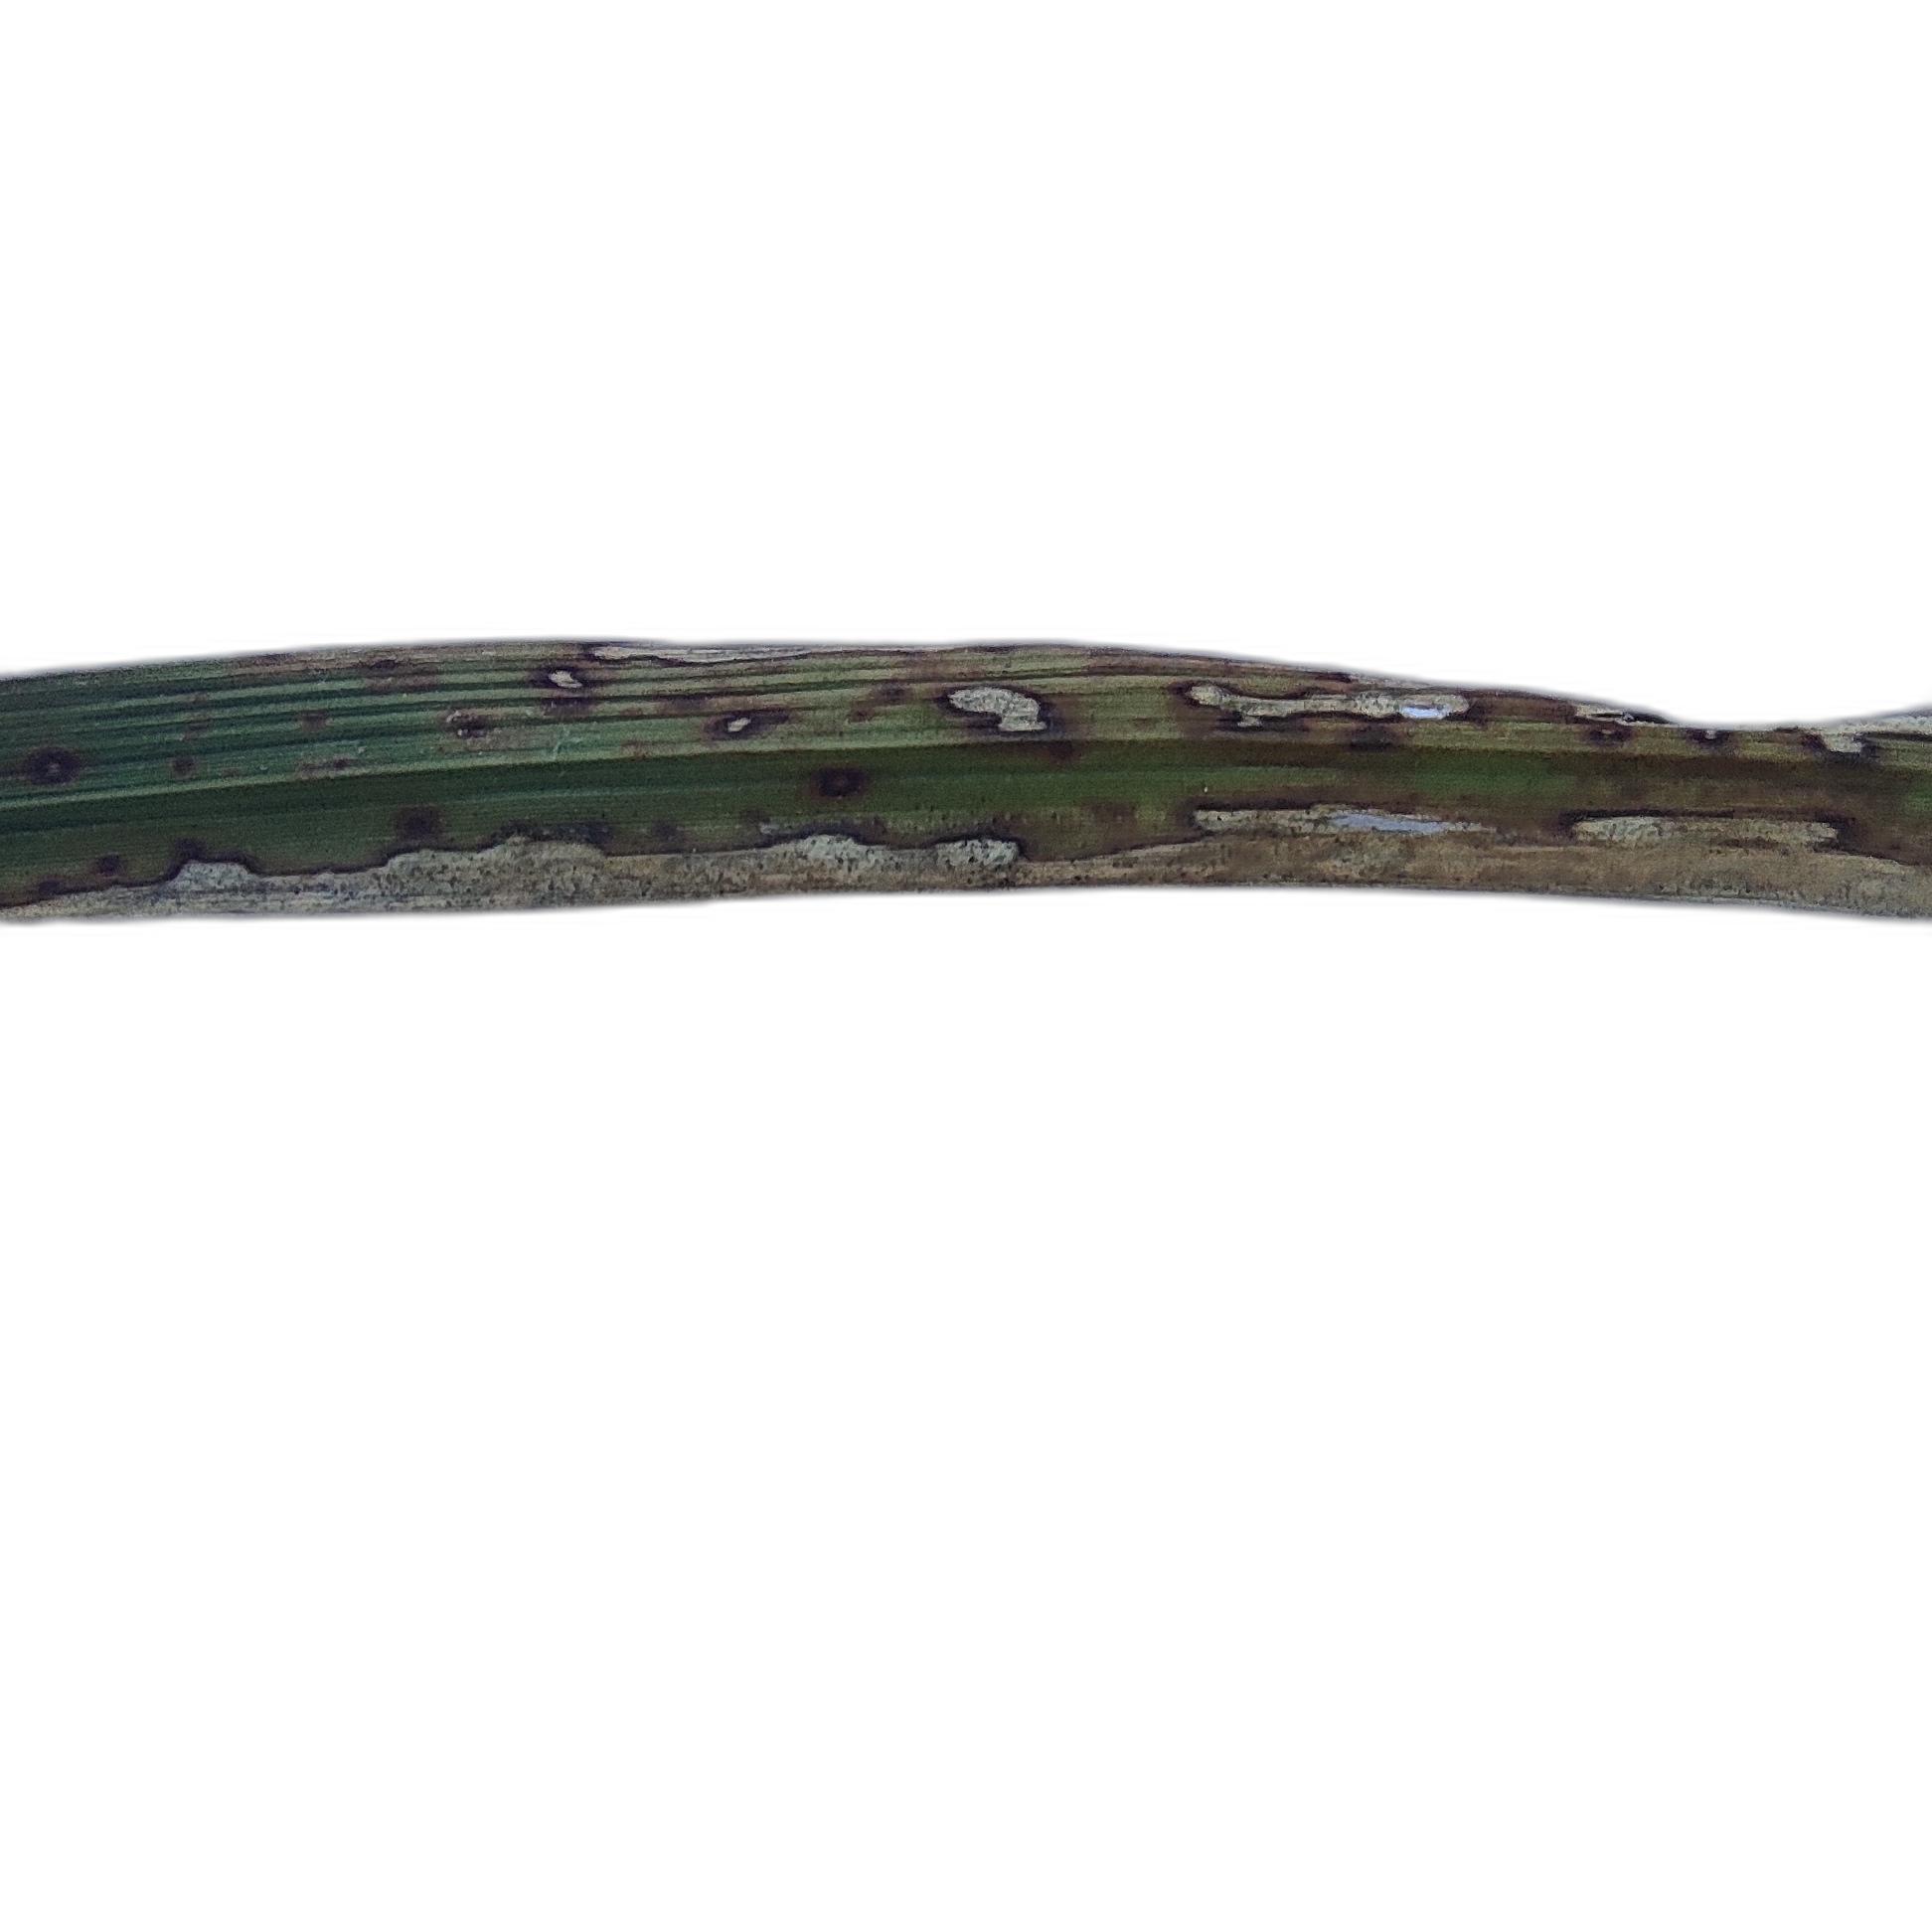
Label: Leaf Scald